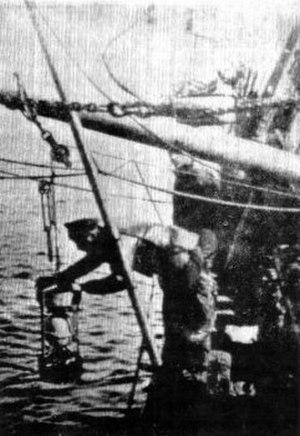
Koltchak sur le Zarya
Alexandre Vassilievitch Koltchak, né le 4 novembre 1874 à Saint-Pétersbourg et fusillé le 7 février 1920 à Irkoutsk, est un officier de marine russe, océanographe et hydrographe, qui participa ou dirigea plusieurs explorations polaires, pour l’Académie des sciences de Russie. Il se distingue lors du siège de Port-Arthur, pendant la guerre russo-japonaise, notamment en coulant un croiseur japonais. Après la guerre, il est l’un des rénovateurs de la flotte russe et participe à la création de l’état-major général de la marine, l’équivalent de la Stavka. En 1916, du fait de ses actes d’héroïsme et de ses compétences, il devient le plus jeune vice-amiral de la Marine impériale et commande la flotte de la mer Noire.